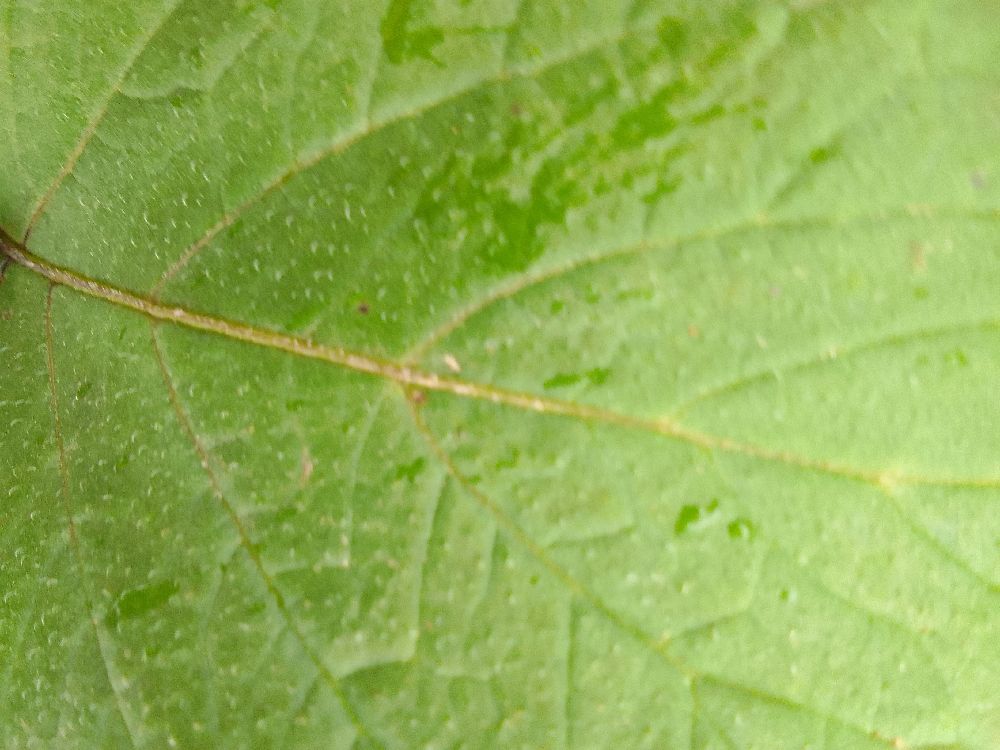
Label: Healthy